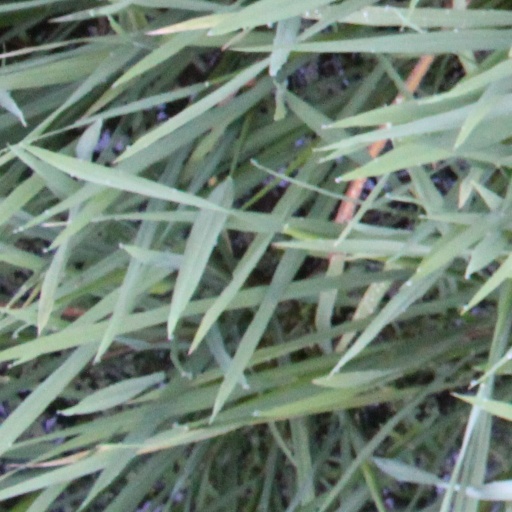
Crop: rice